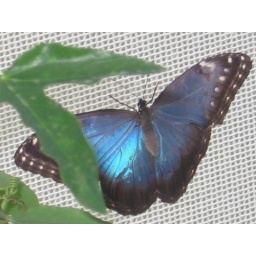
in the butterfly house